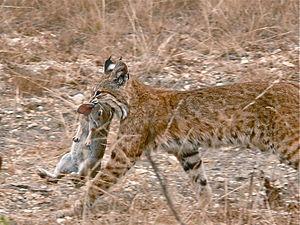
Le Lynx roux, aussi appelé Lynx bai, Chat sauvage en français québécois, Chat tigré en français cadien et Bobcat en anglais est un félin du genre Lynx qui vit en Amérique du Nord. Avec douze sous-espèces reconnues, ses populations s’étalent entre le sud du Canada et le nord du Mexique, en englobant la majeure partie des États-Unis. Ce prédateur occupe une vaste gamme d’habitats, depuis les zones boisées jusqu’aux régions semi-désertiques, incluant les zones urbaines et les environnements marécageux.
S'il n'existait pas de mécanismes naturels de régulation, les animaux prédateurs pourraient théoriquement faire disparaître toutes leurs proies, puis disparaître eux-mêmes faute de nourriture.